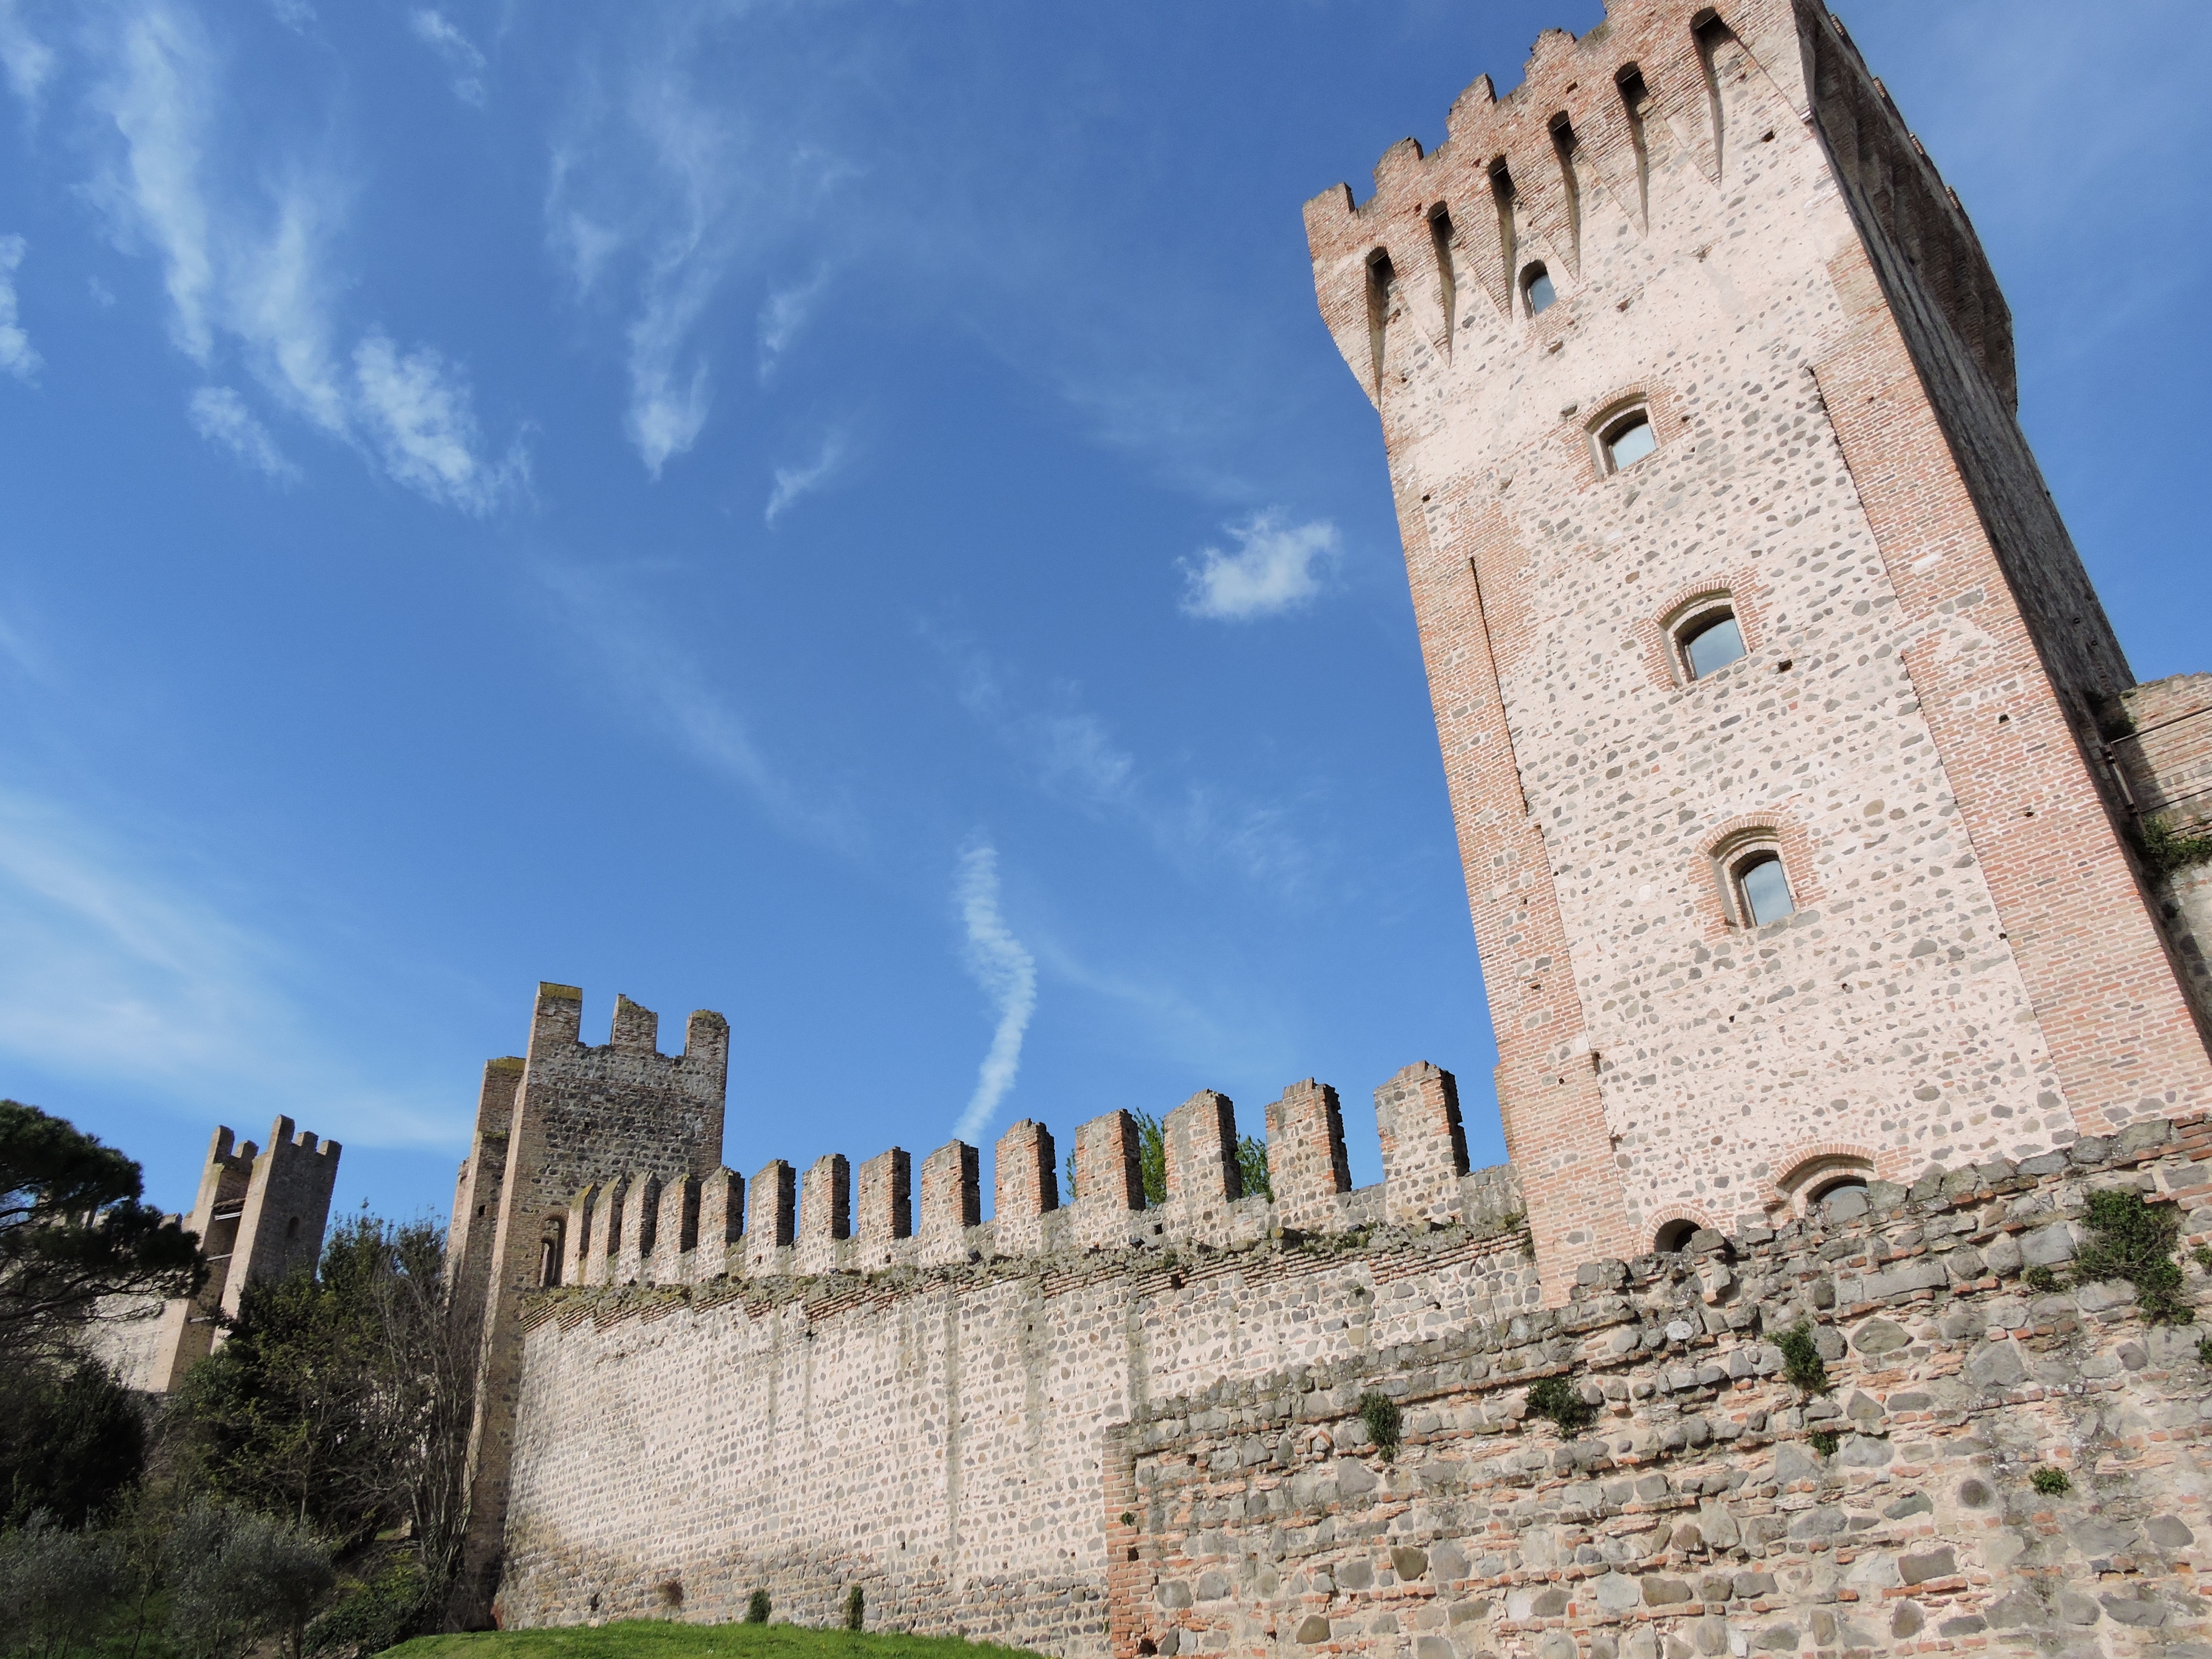
sky, building, chateau, tower, castle, landmark, italy, fortification, medieval, ruins, walls, torre, este, historic site, ancient history